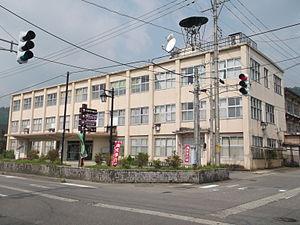
Tadami est un bourg japonais situé dans la préfecture de Fukushima.